9th (Highland) Infantry Division

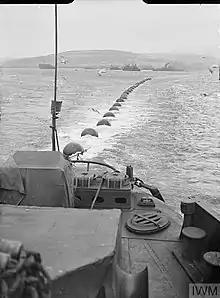
Scapa Flow, the primary base of the Royal Navy, where part of the division was deployed to protect. An example of the anchorage's boom defence can be seen, as well as several ships at anchor.

Two battalions, the 5th Seaforth and the 7th Gordon Highlanders were dispatched to Orkney to protect the base at Scapa Flow. They were charged with the defence of the islands and the fleet, as well as the protection of vulnerable points. The latter included the gun batteries on the island of Flotta, booms around the anchorage, and communication infrastructure across Orkney. Three battalions were based around Fife, to defend Rosyth. They included the 5th Black Watch, based in Alloa, west of Rosyth. A further three battalions were based near Invergordon to protect the naval facilities, including the 5th Queen's Own Cameron Highlanders, based at Tain north of the Invergordon, which was assigned the task of protecting the fleet's oil containers at Invergordon. The remaining battalion, the 7th Black Watch, was dispersed to protect vulnerable points around Fife and Perthshire, including the Forth Bridge. In addition to these duties, the division was also responsible for training; a responsibility that was impeded by the lack of instructors and the required equipment. The division was also used as a source of reinforcements for other units. For example, the 5th Queen's Own Cameron Highlanders released over 200 men to a sister battalion. These losses were made up over several months, by new waves of recruits and conscripts.